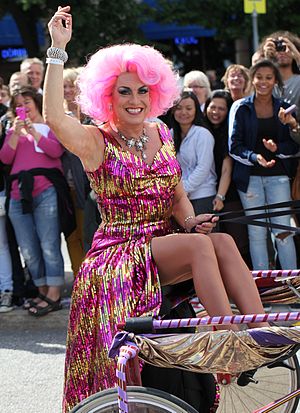
Lars-Åke Wilhelmsson / Babsan
Babsan ved Stockholm Pride 2010.
Lars-Åke Wilhelmsson, født 8. september 1958 i Furuvik udenfor Gävle, er en svensk modedesigner og drag queen, der især er kendt for sine optrædener som Babsan. Han er uddannet typograf og art director.